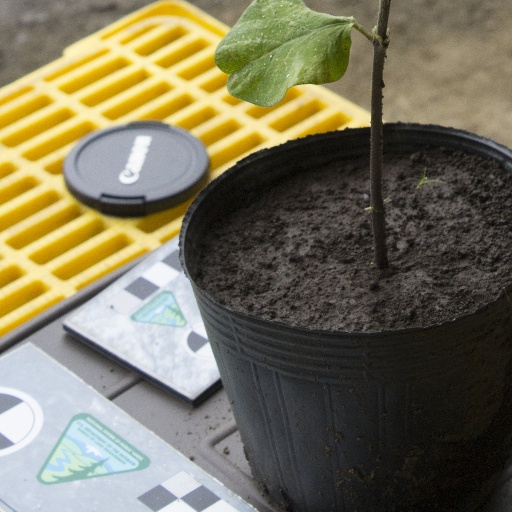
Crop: soybean